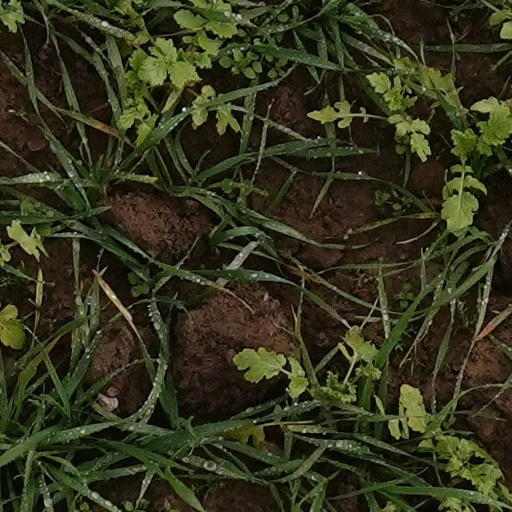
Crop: wheat